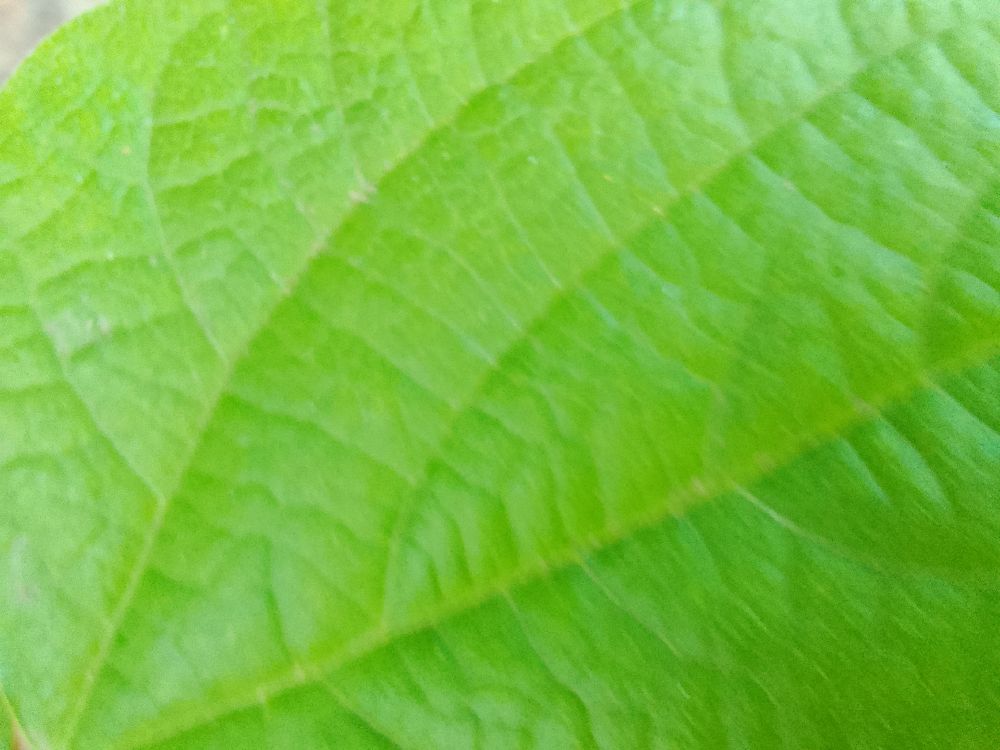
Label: healthy